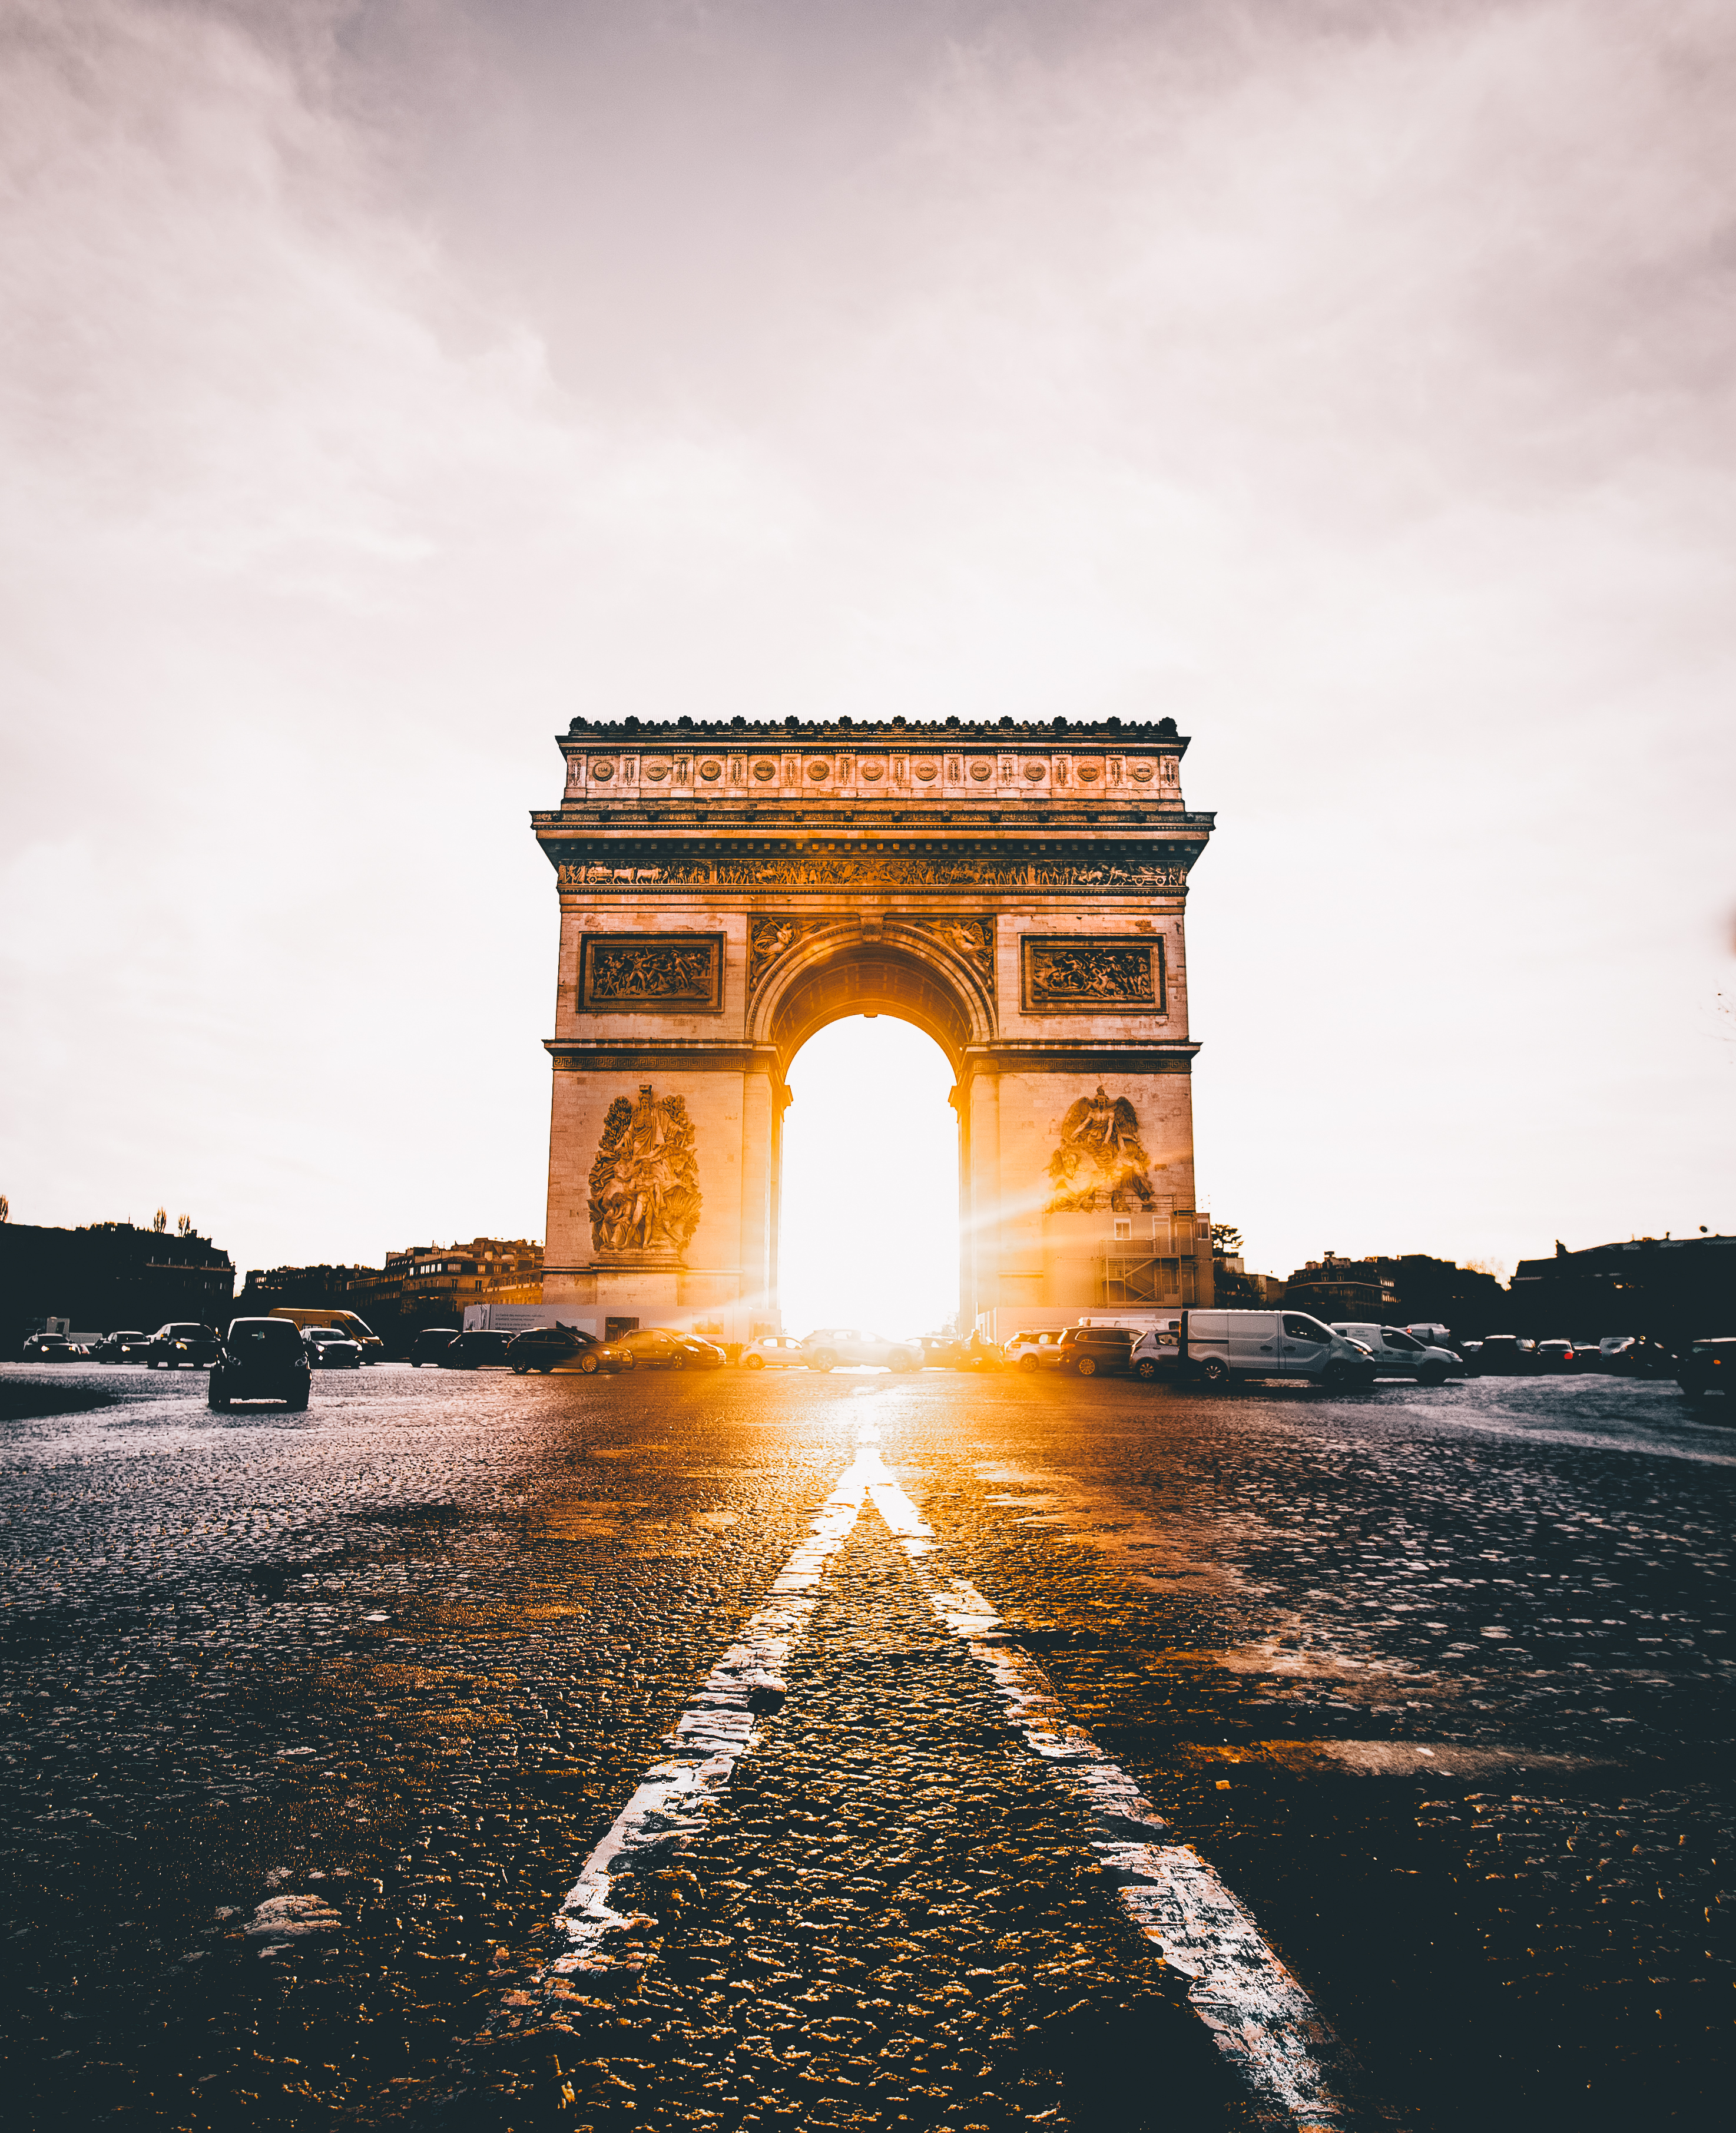
arch, sky, landmark, water, architecture, triumphal arch, light, monument, cloud, morning, sunlight, sunset, reflection, horizon, reflecting pool, photography, evening, city, sunrise, vacation, fountain, tourism, symmetry